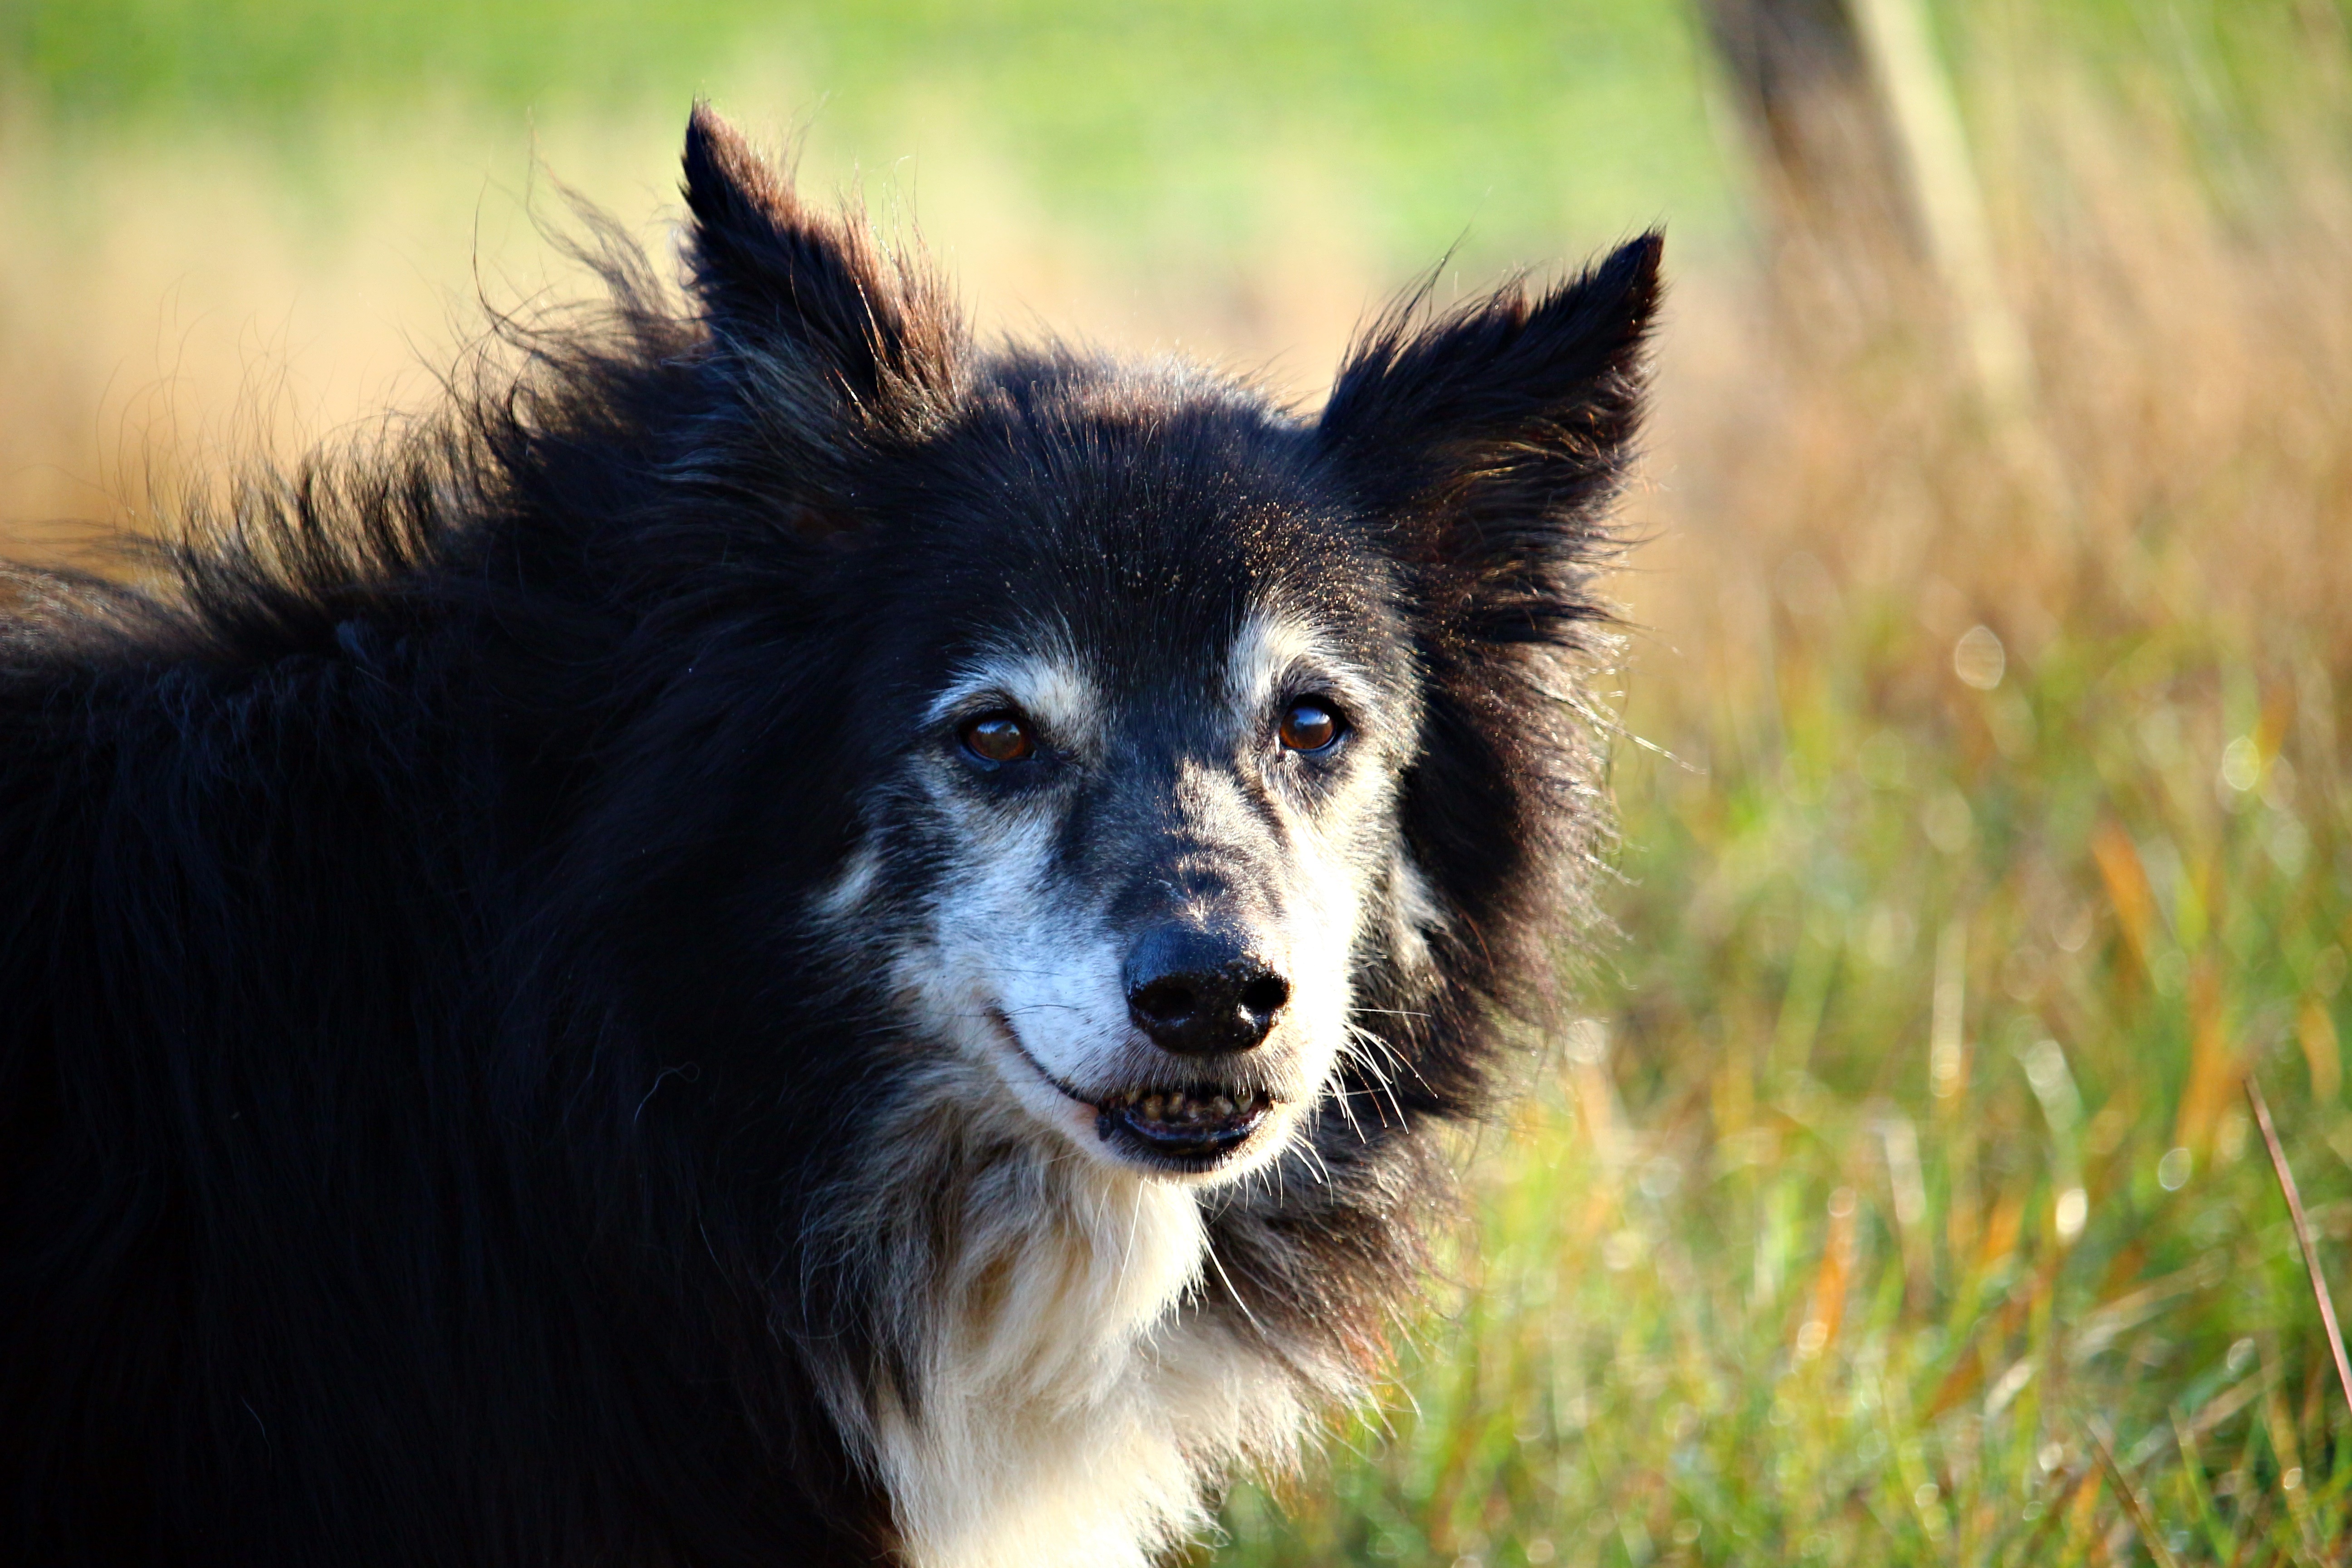
dog, collie, pet, mammal, border collie, vertebrate, border, dog breed, british sheepdog, purebred dog, herding dog, dog like mammal, dog breed group, lapponian herder